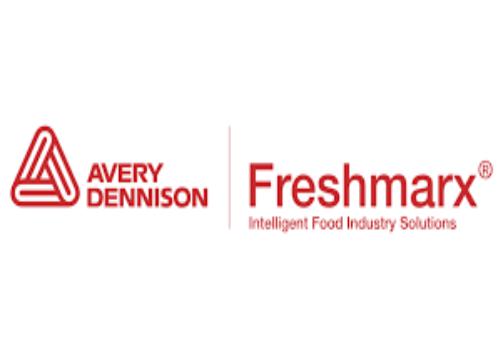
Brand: avery dennison-2
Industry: Others